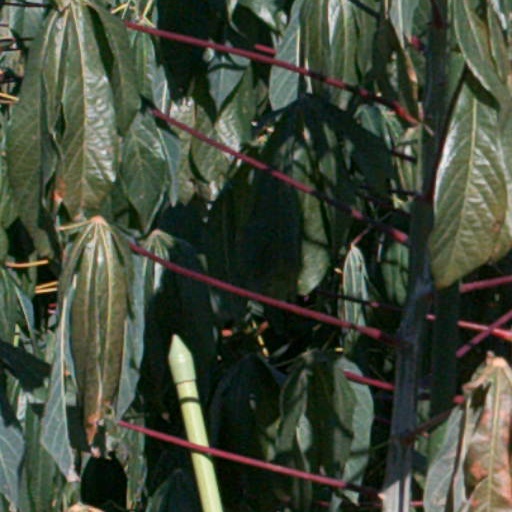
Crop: cassava